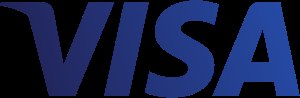
VISA
Logo
VISA er en international udbyder af en række kreditkort lanceret under navnet Visa. Visa er et rekursivt akronym for VISA International Service Association. 18. marts 2008 gik firmaet på børsen, hvilket rejste en kapital på 17,9 mia. $.